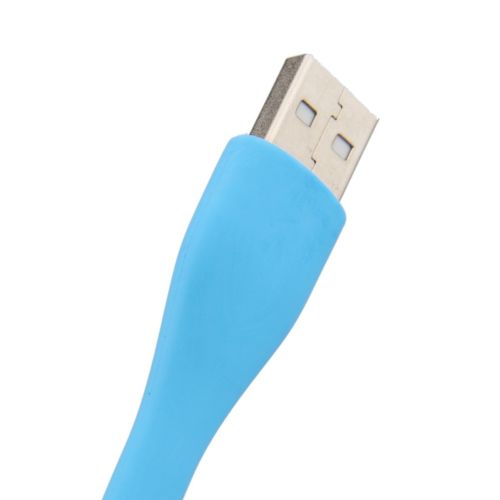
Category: fan